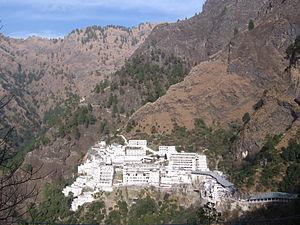
Le Jammu-et-Cachemire était un État du nord de l'Inde. Situé principalement dans les montagnes de l'Himalaya, le Jammu-et-Cachemire était frontalier de l'Himachal Pradesh et du Pendjab au sud, de la Chine au nord-est et est séparé des territoires contrôlés par le Pakistan par la Ligne de contrôle.